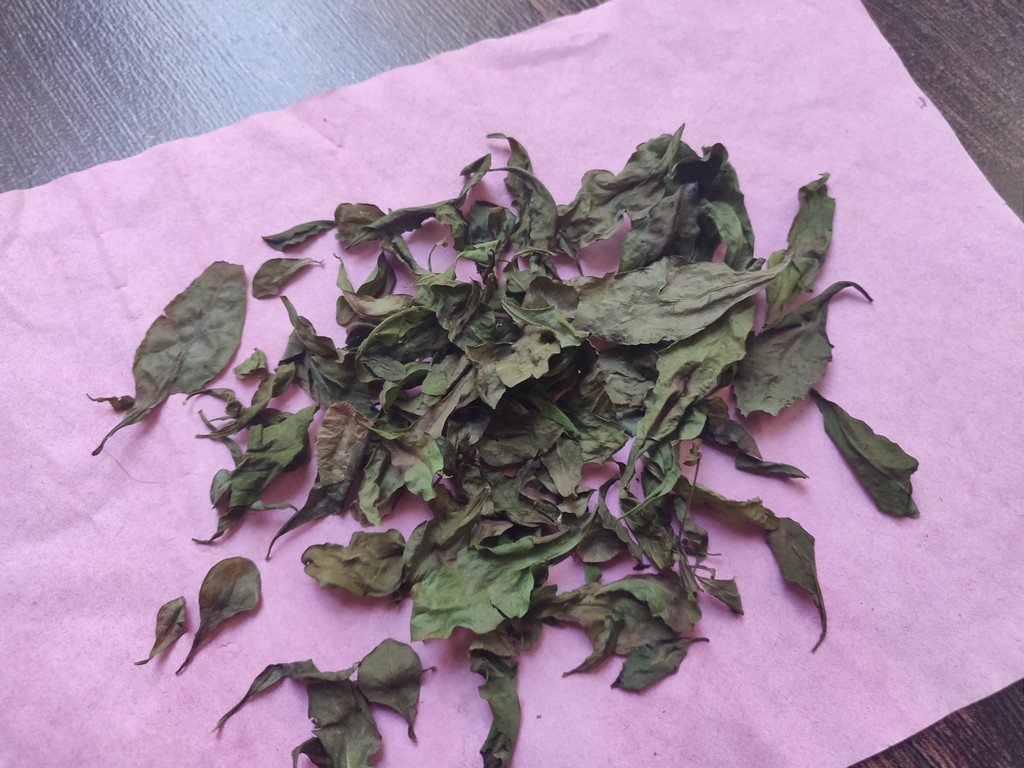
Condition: Dried
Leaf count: multiple
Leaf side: unknown